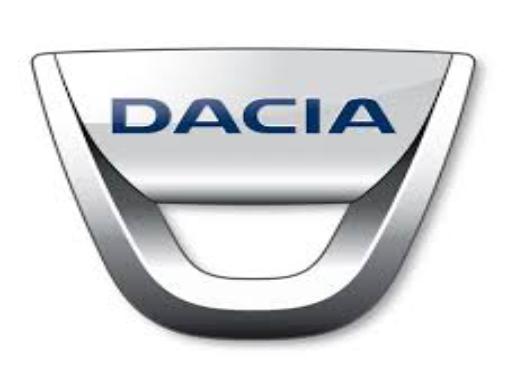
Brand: Dacia
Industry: Transportation